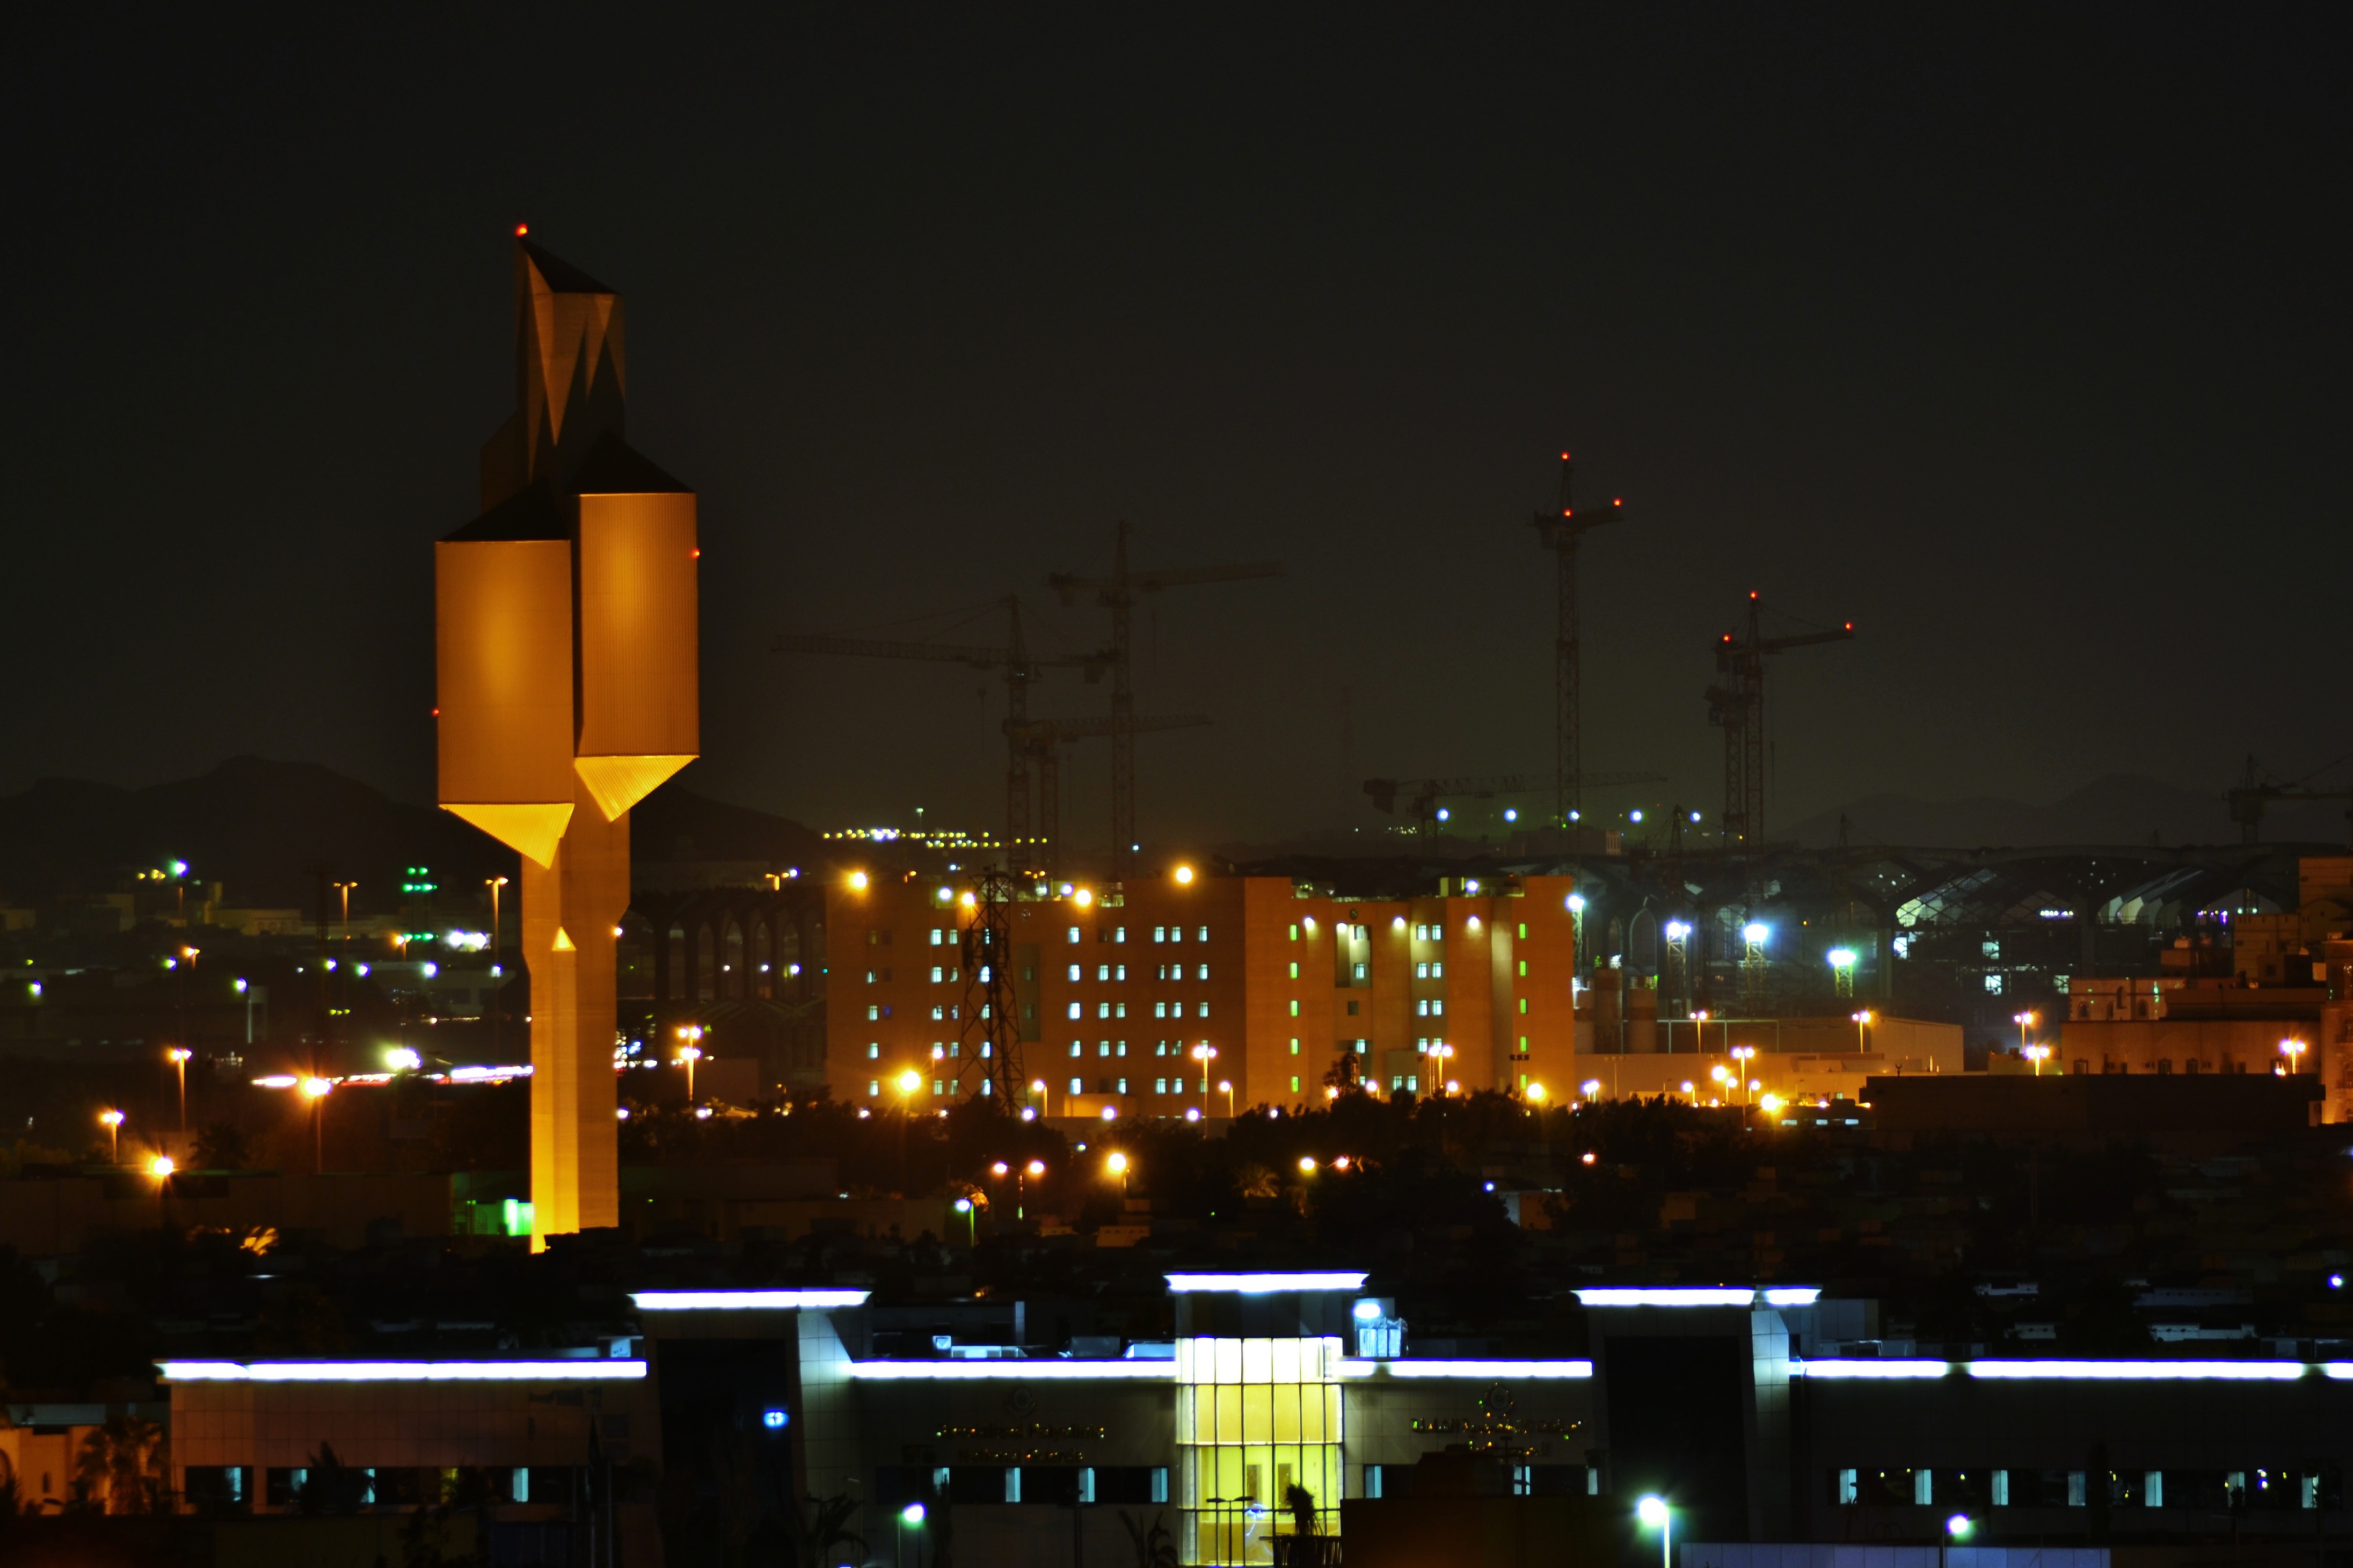
light, skyline, night, view, city, skyscraper, cityscape, downtown, dusk, evening, darkness, lighting, jeddah, atmosphere of earth